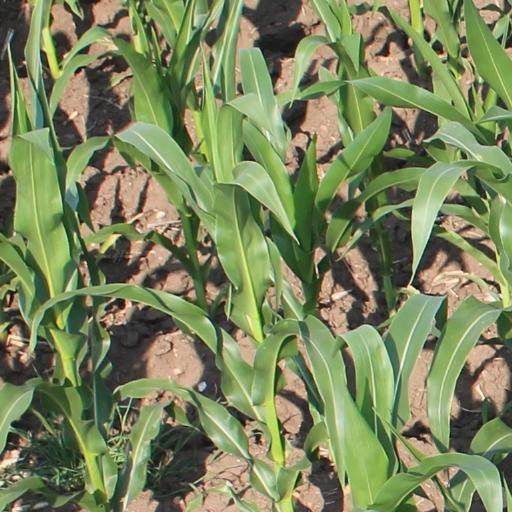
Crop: maize; corn